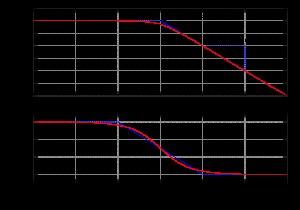
Une décade est un facteur de 10 entre deux nombres. C'est un concept important dans les représentations graphiques de type logarithmiques, en particulier pour les fréquences, par exemple lorsque nous décrivons la réponse en fréquence d'un système électronique, tels qu'un amplificateur audio ou un filtre électronique.